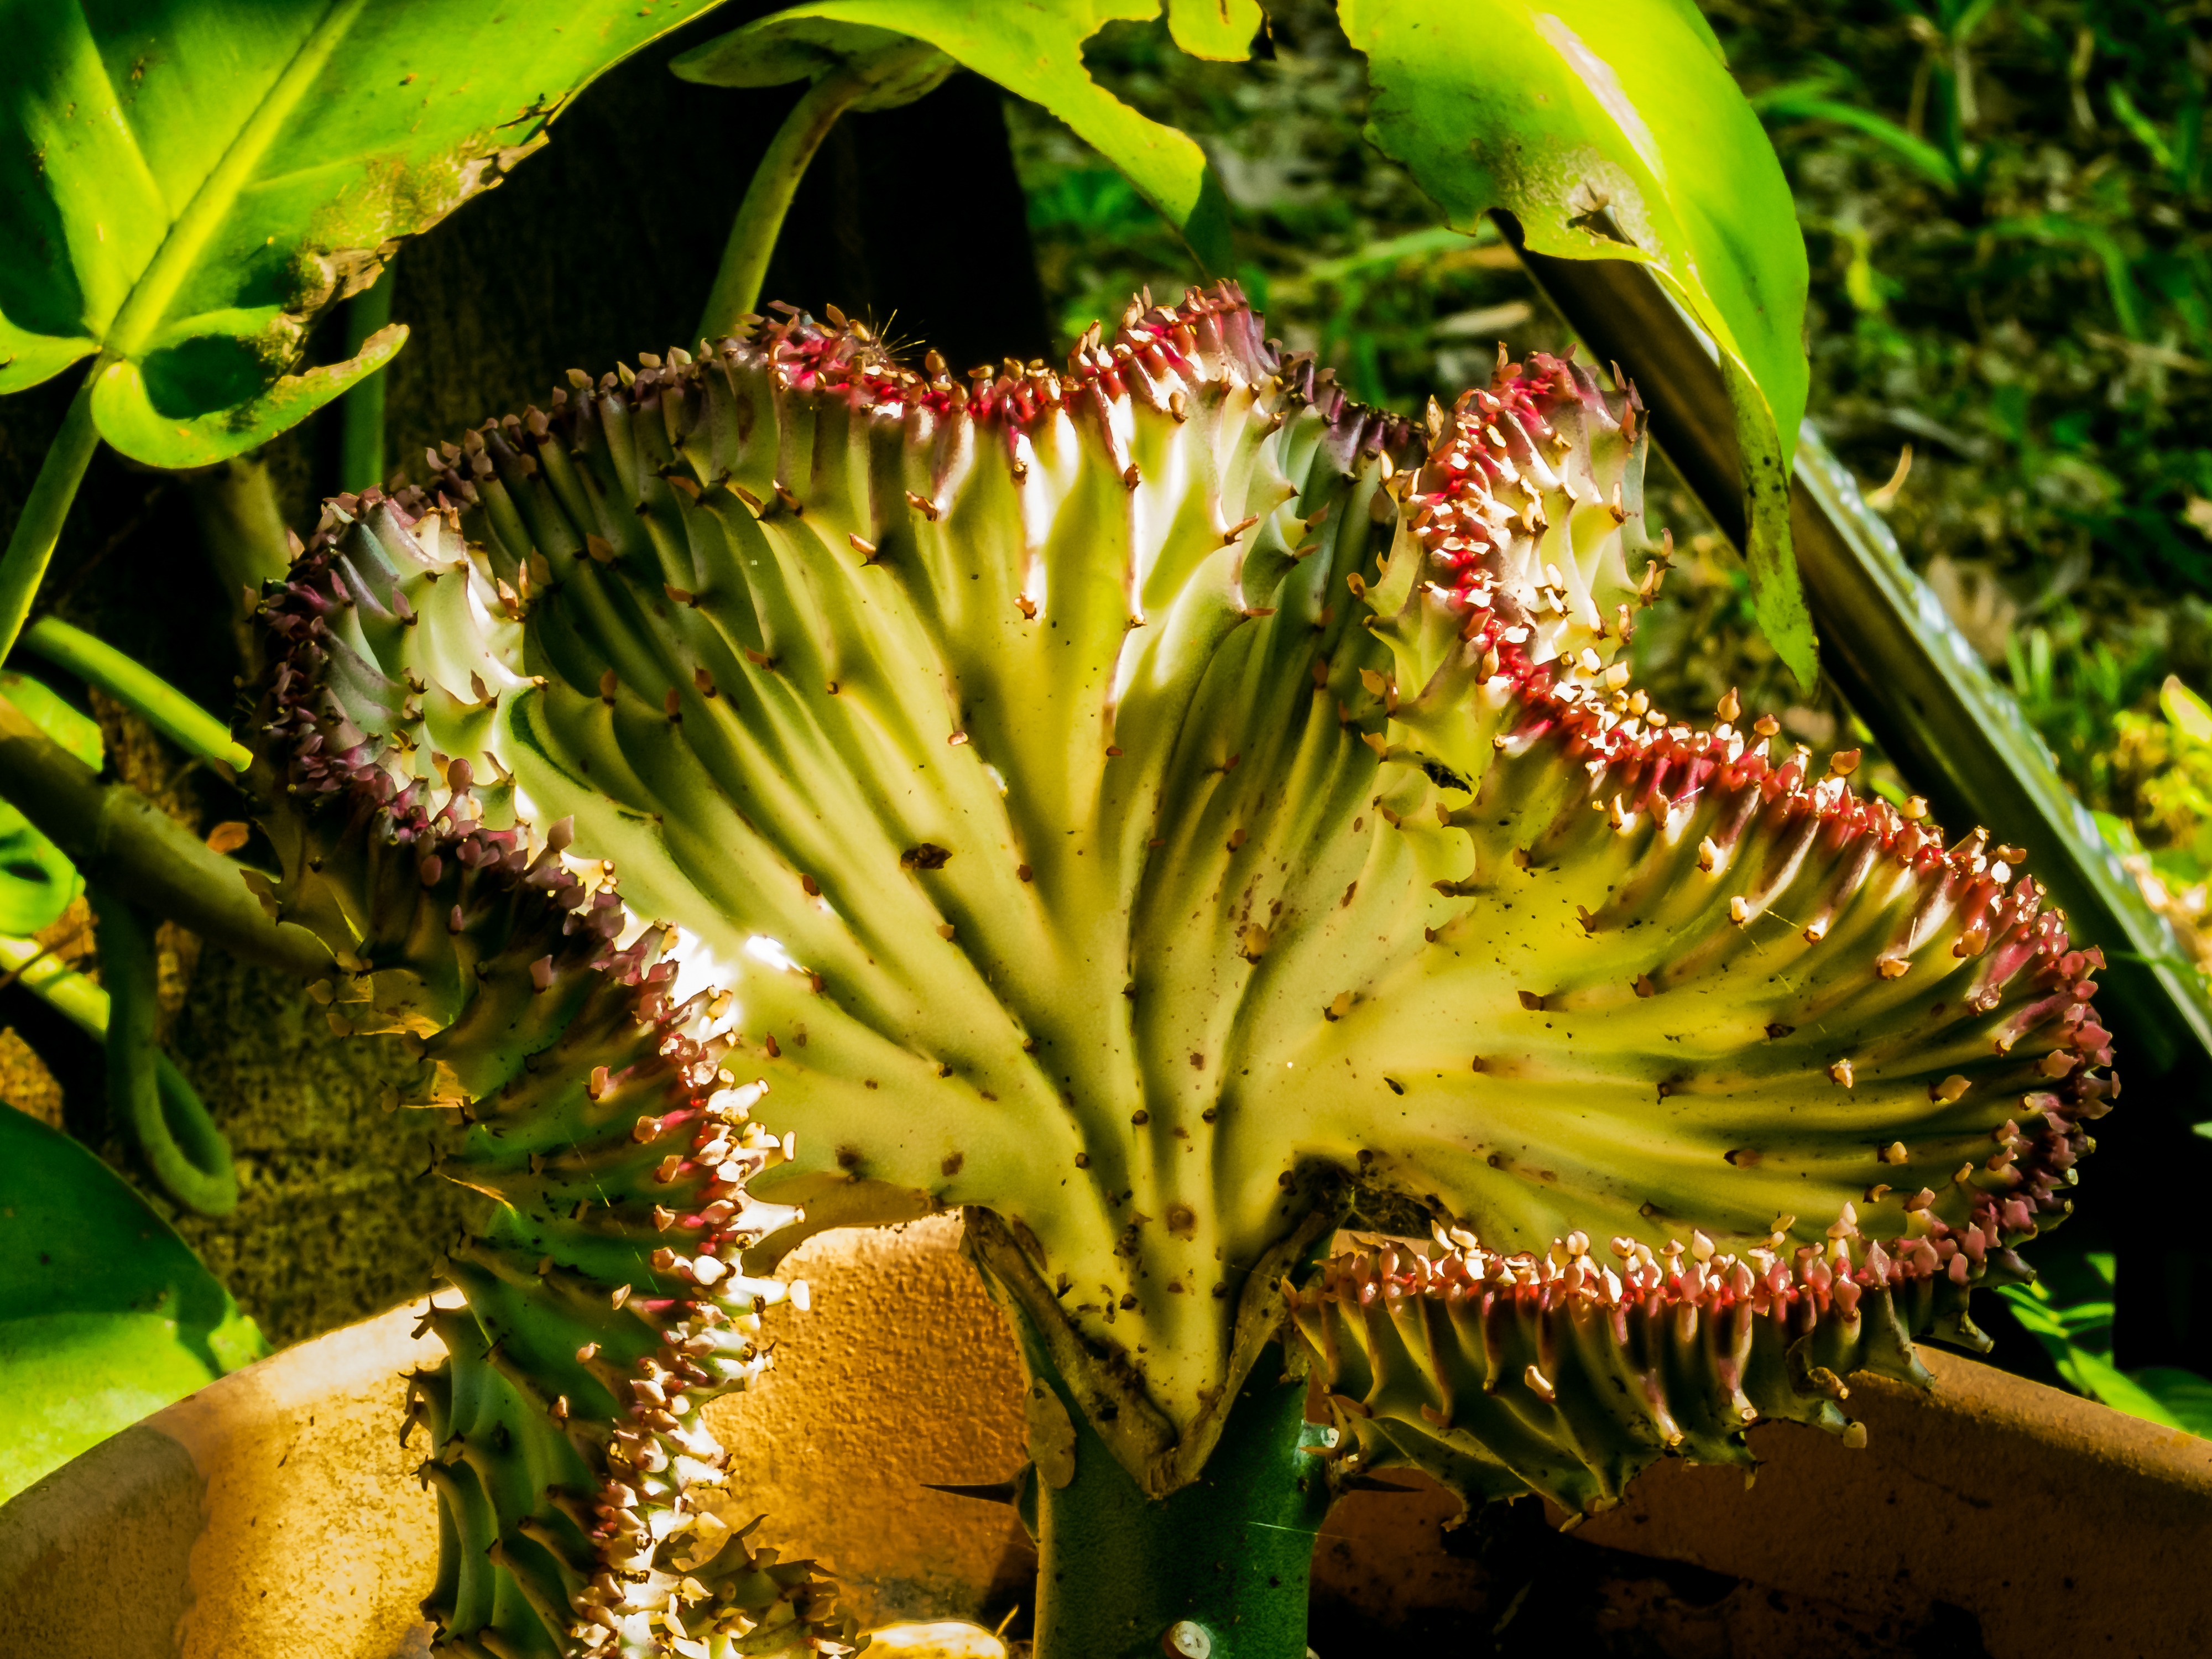
cactus, plant, flower, produce, botany, close, flora, tropics, macro photography, flowering plant, carnivorous plant, cactus blossom, land plant, arecales